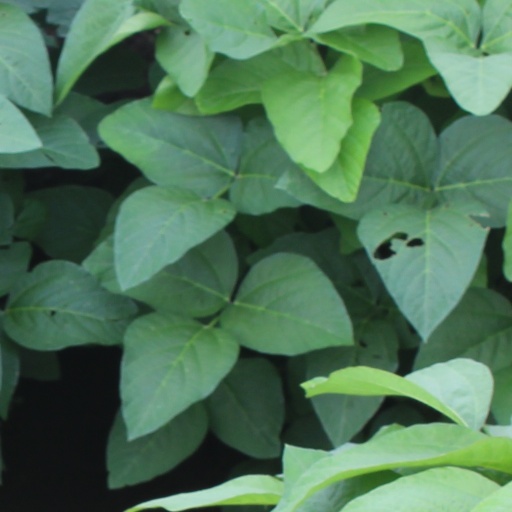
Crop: soybean